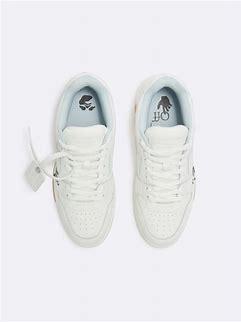
Brand: Off-White
Model: Off Out Of Office For Walking